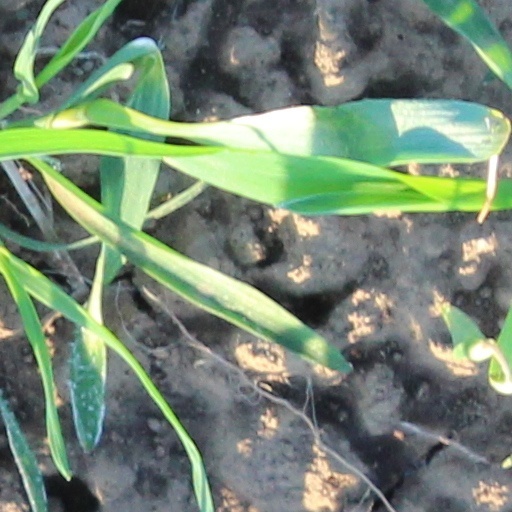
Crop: wheat